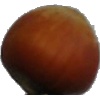
Label: nut_forest